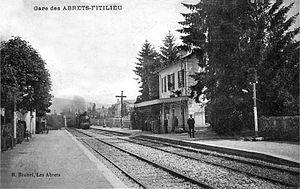
Intérieur de la gare des Abrets-Fitilieu au début des années 1900. Les voies, les quais, le bâtiment voyageurs et une locomotive à vapeur arrivant en gare.
La gare des Abrets - Fitilieu est une gare ferroviaire française de la ligne de Saint-André-le-Gaz à Chambéry, située sur le territoire de la commune des Abrets-en-Dauphiné, dans le département de l'Isère en région Auvergne-Rhône-Alpes.